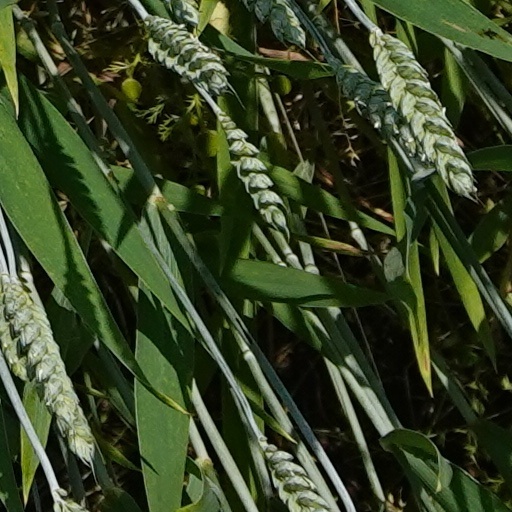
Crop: wheat